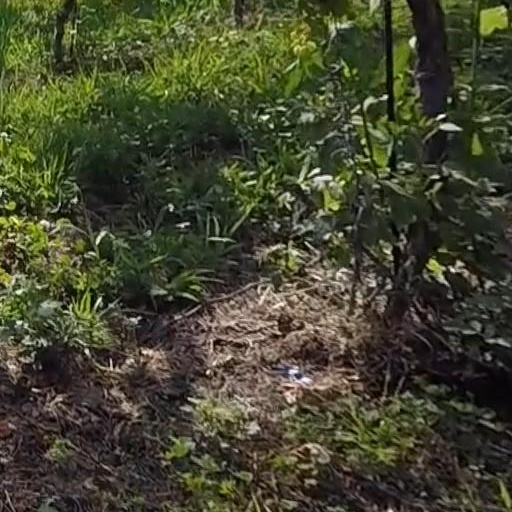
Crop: grape